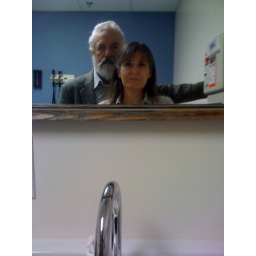
physician's office mirror over sink - sort of a restroom shot, Michael